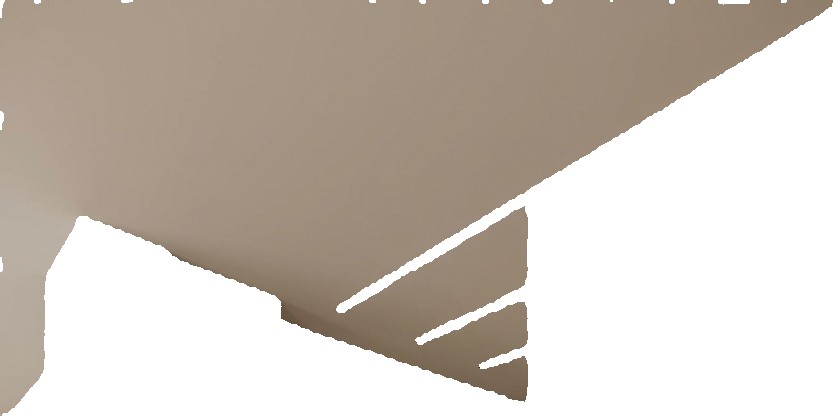
Surface category: ceiling